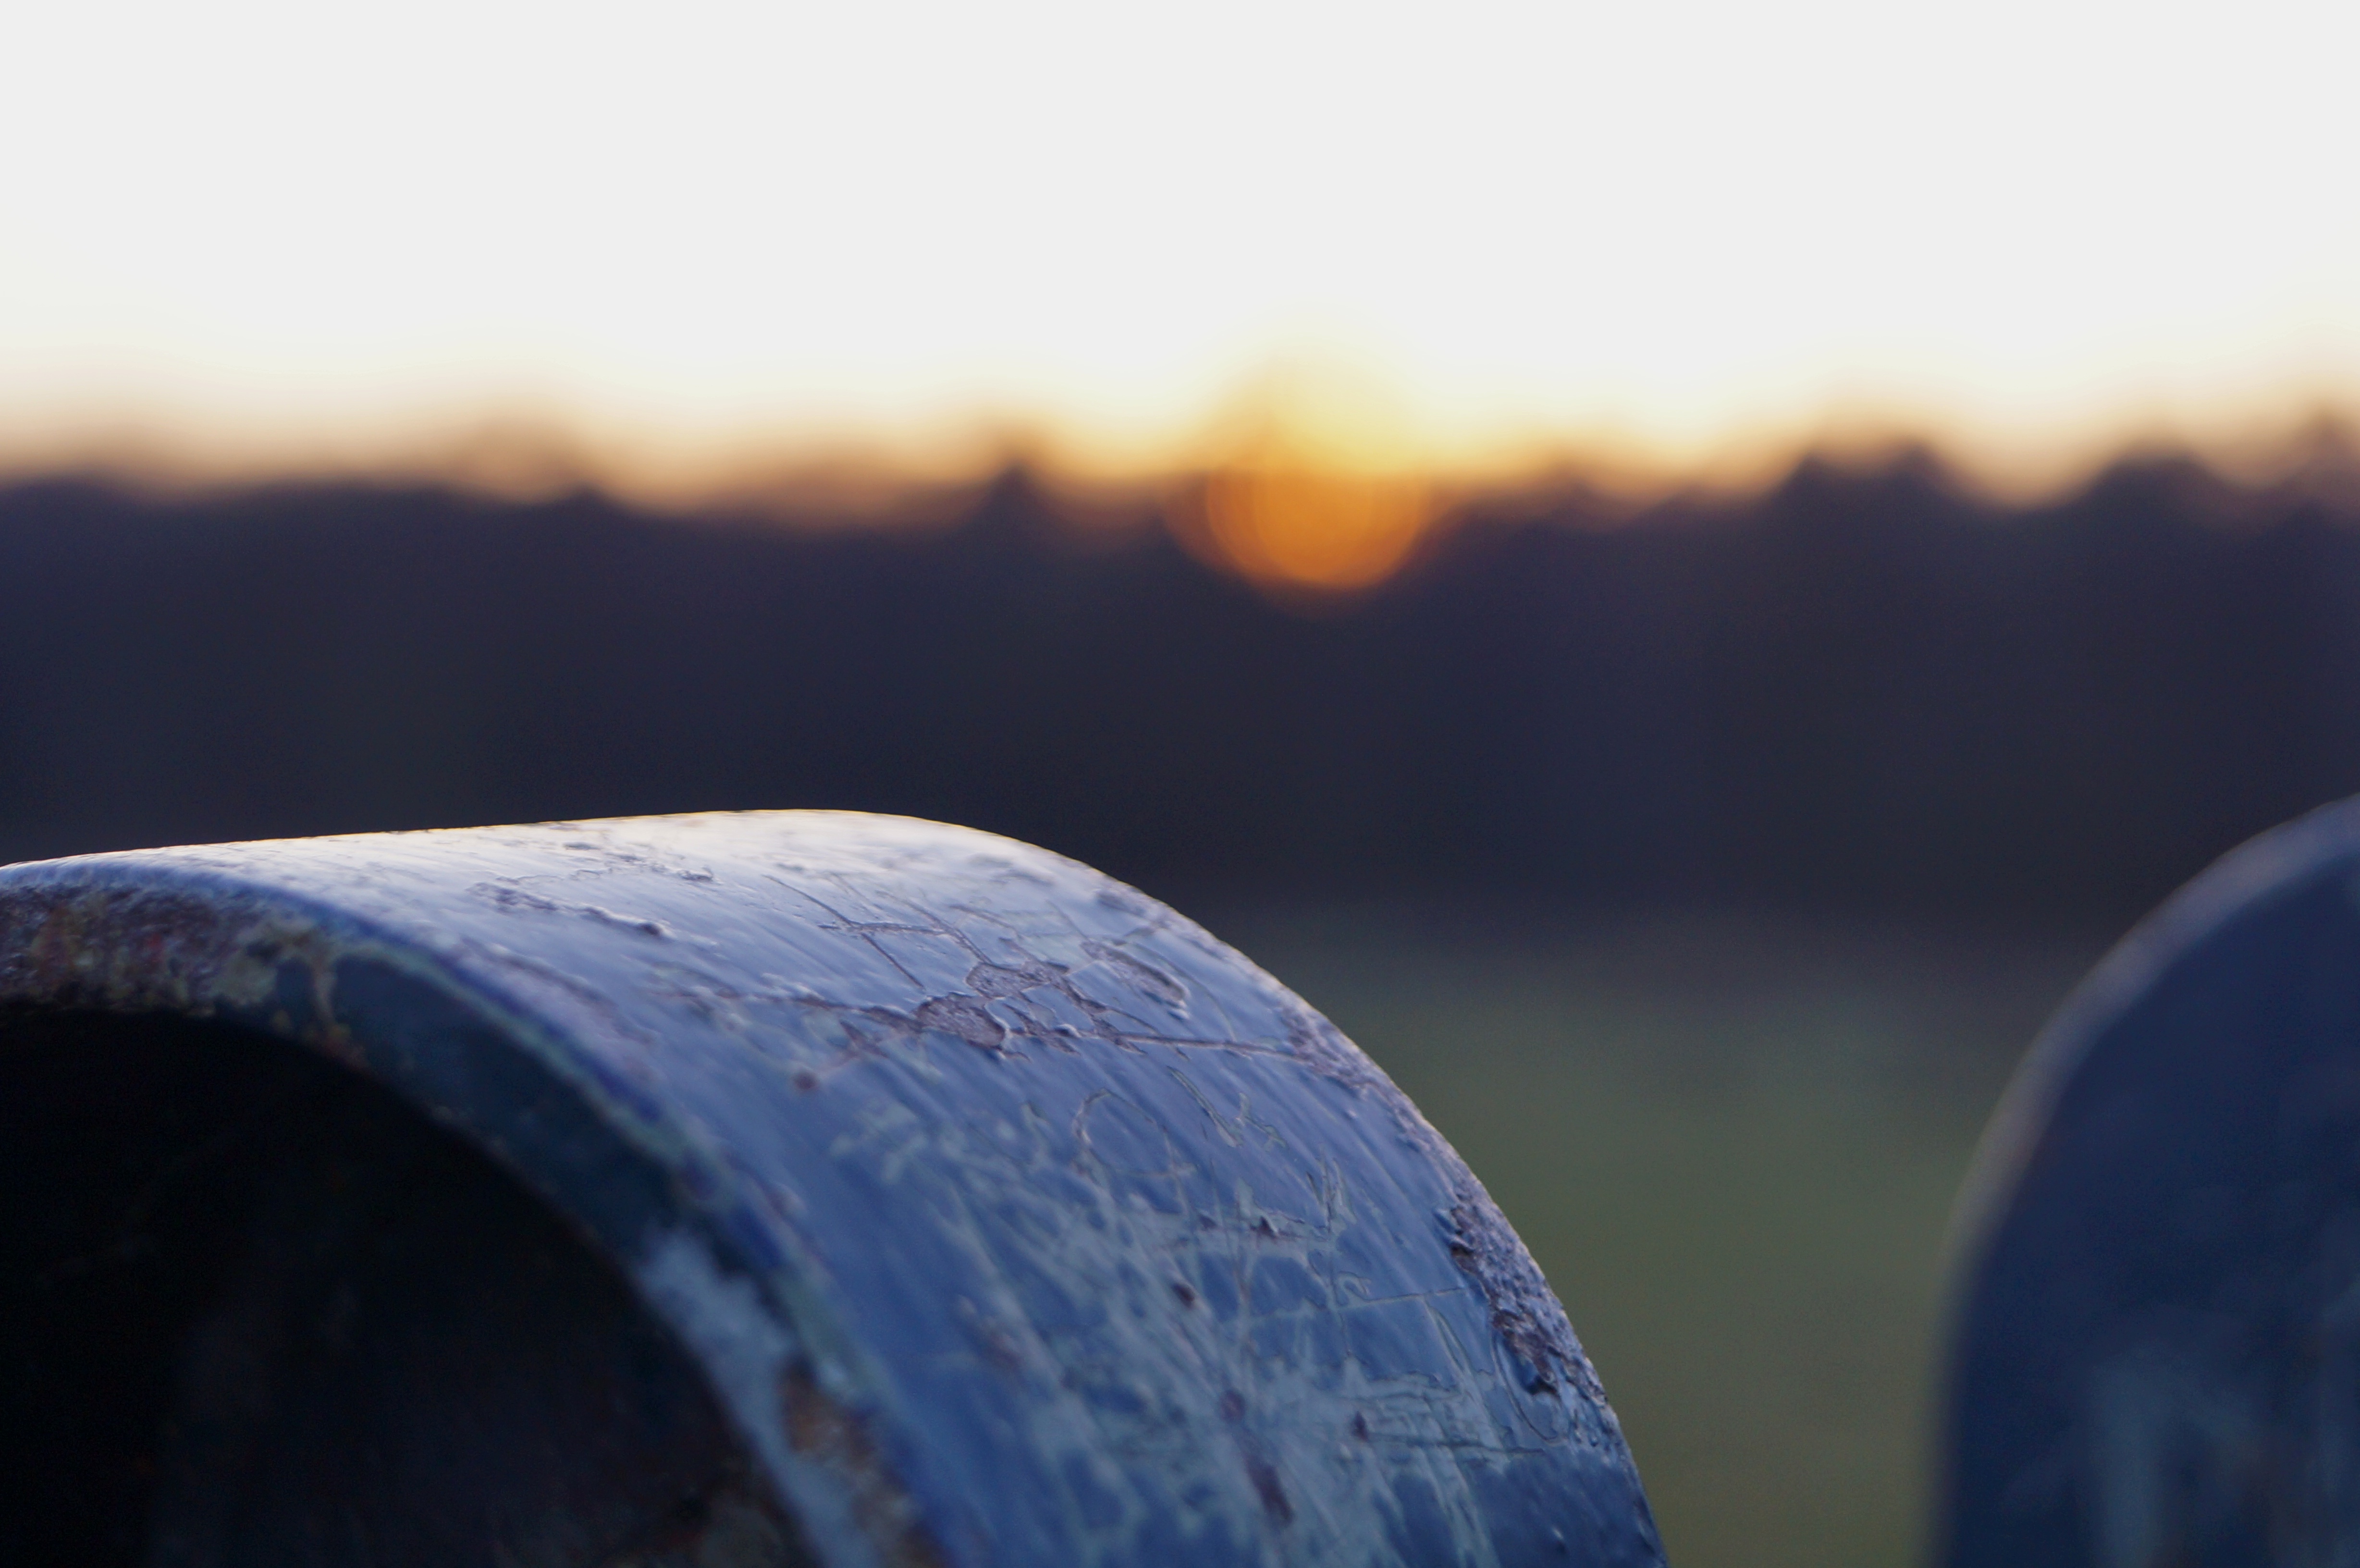
water, nature, grass, horizon, light, cloud, sky, sunset, photography, sunlight, morning, atmosphere, evening, reflection, blue, close up, macro photography, atmospheric phenomenon, atmosphere of earth